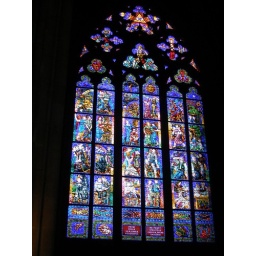
Stained glass window in St Vitus Cathedral